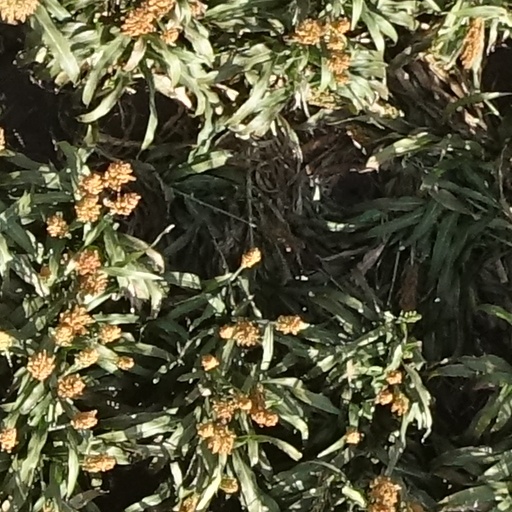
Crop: sorghum